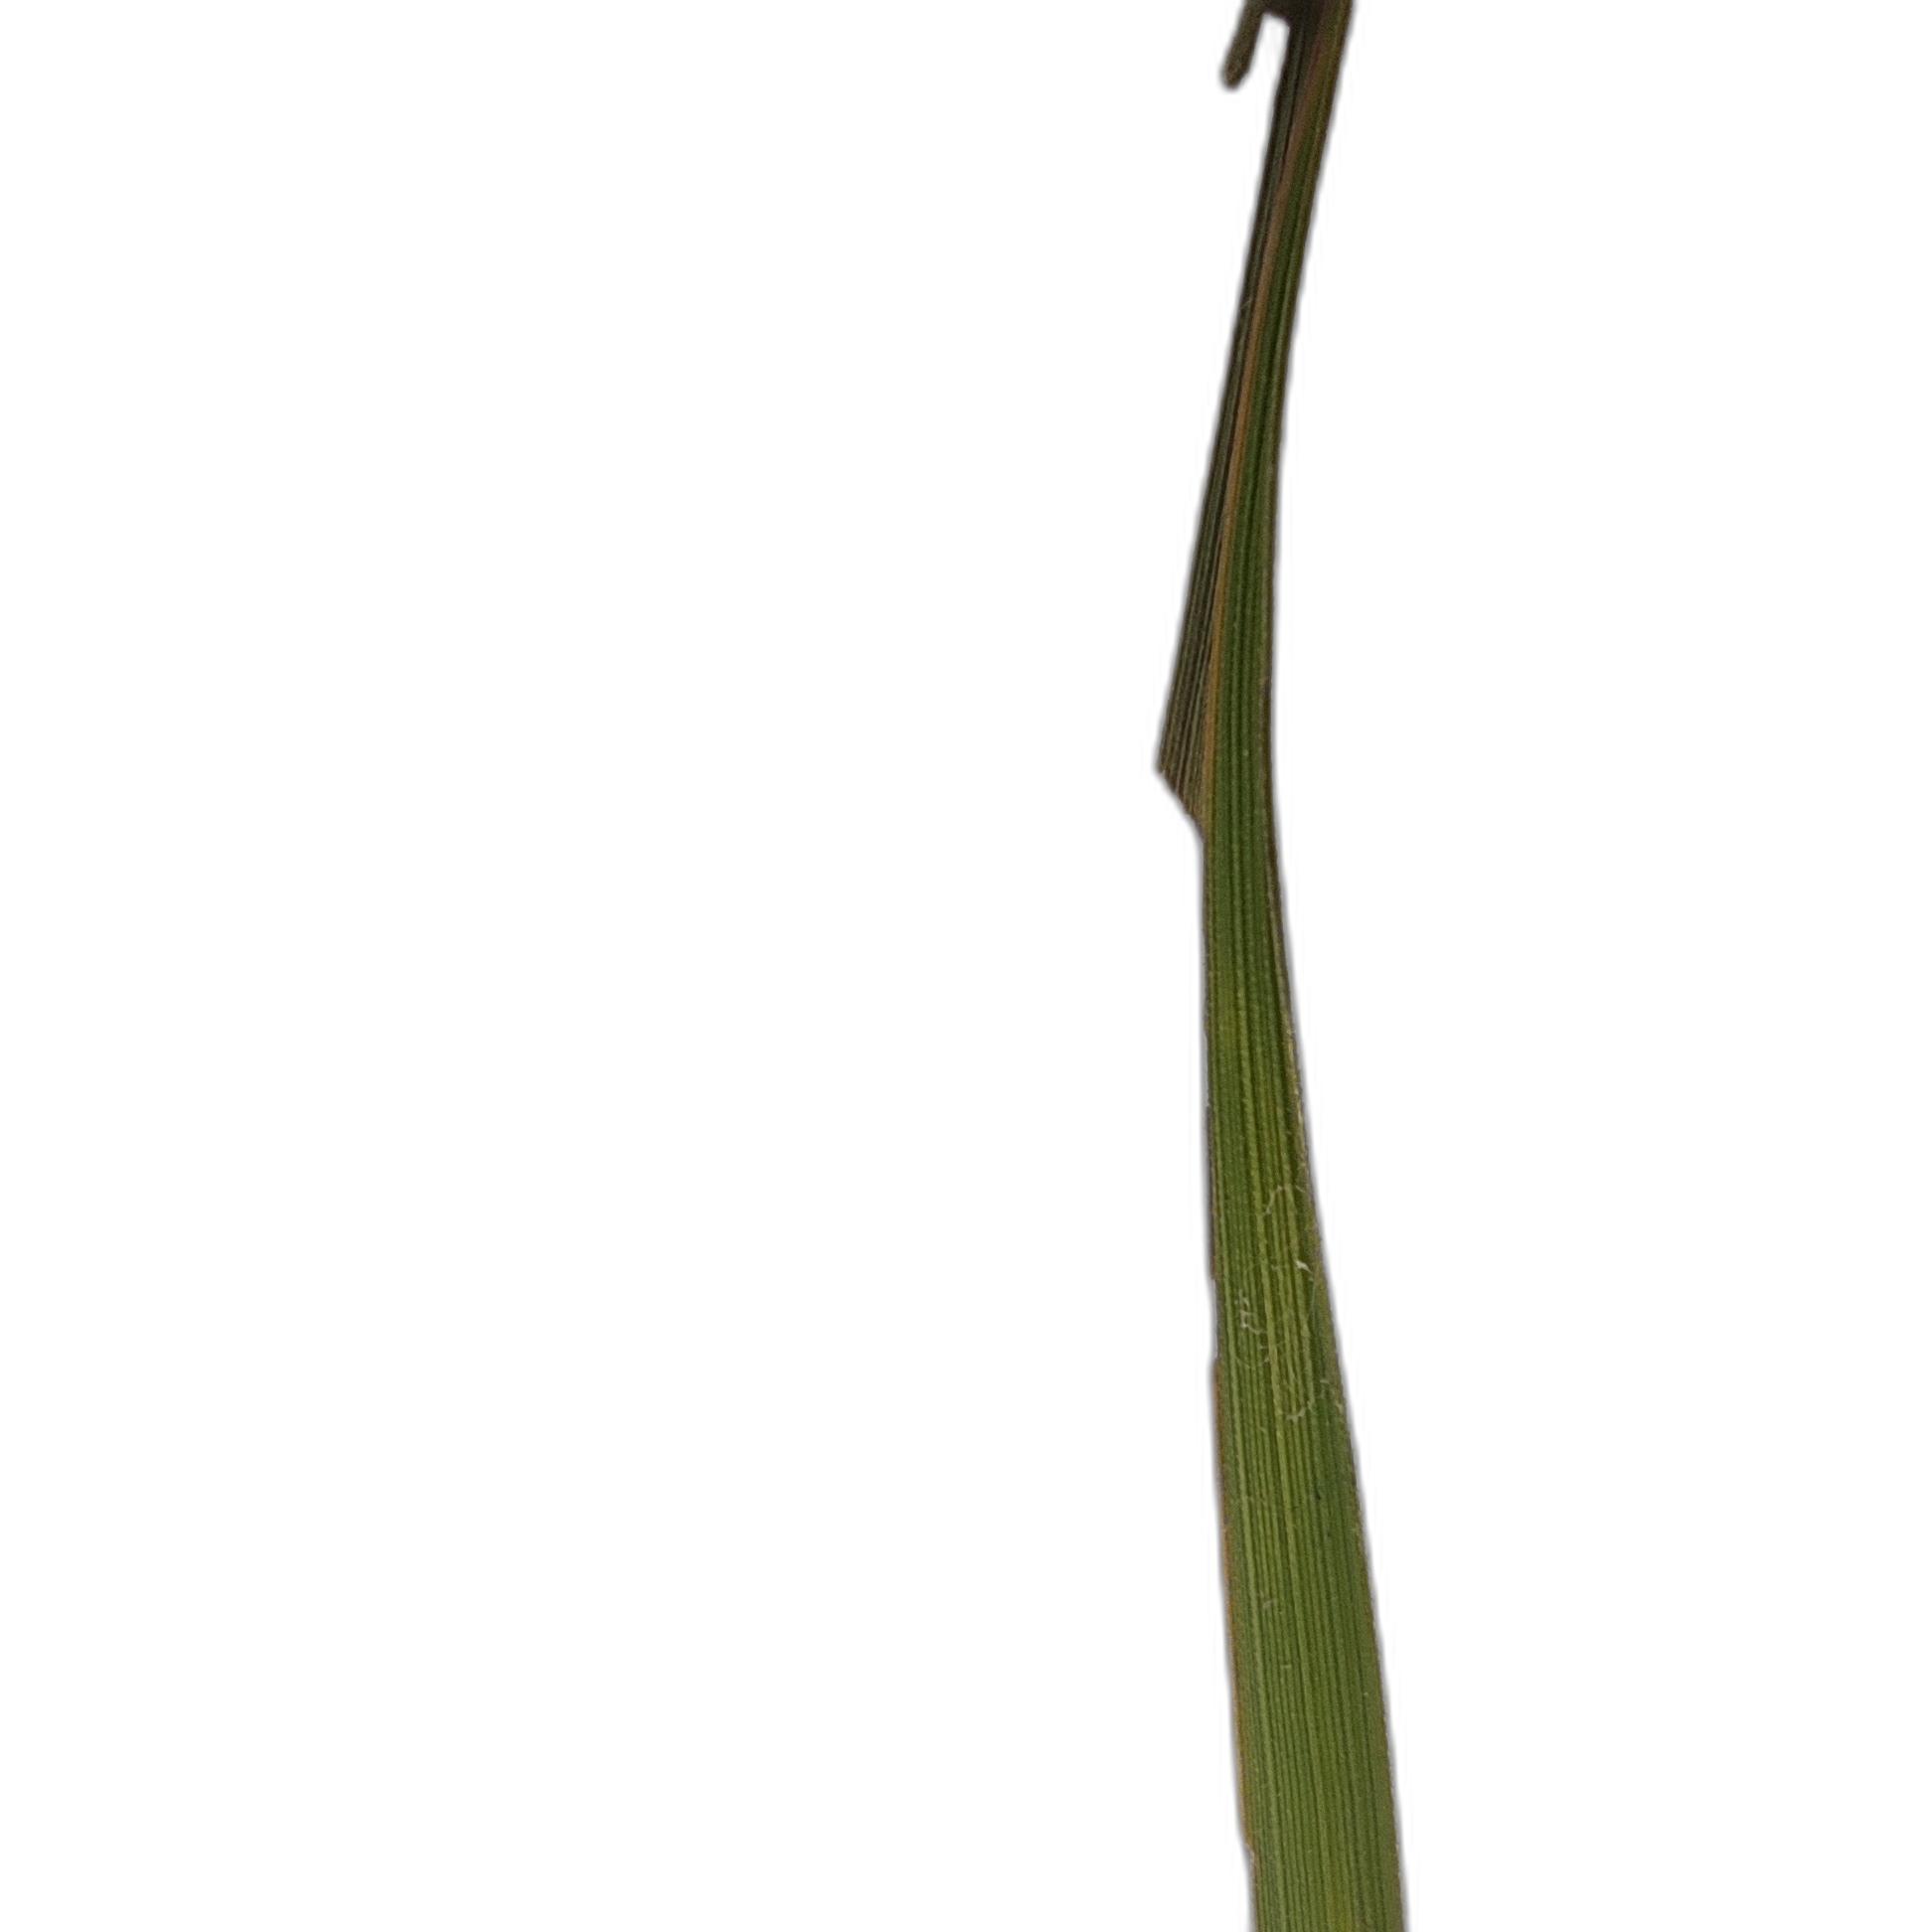
Label: Insect